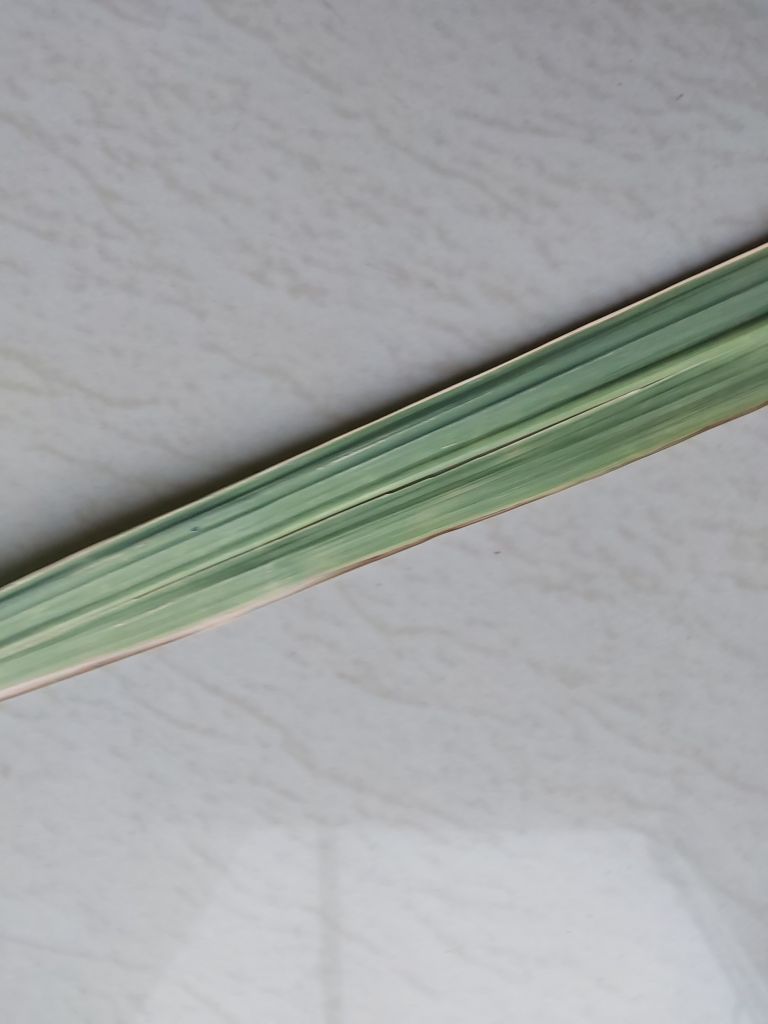
Label: BrownRust